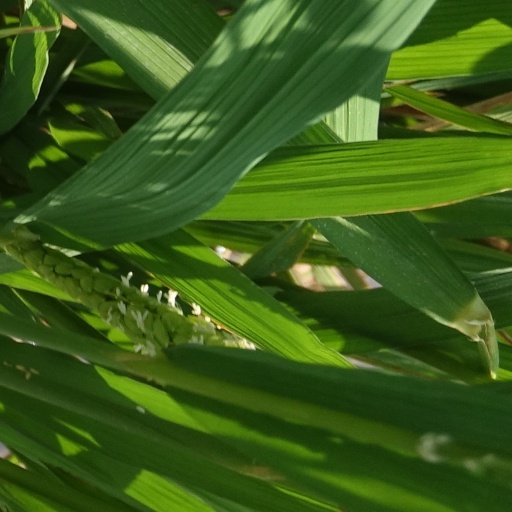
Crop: rice